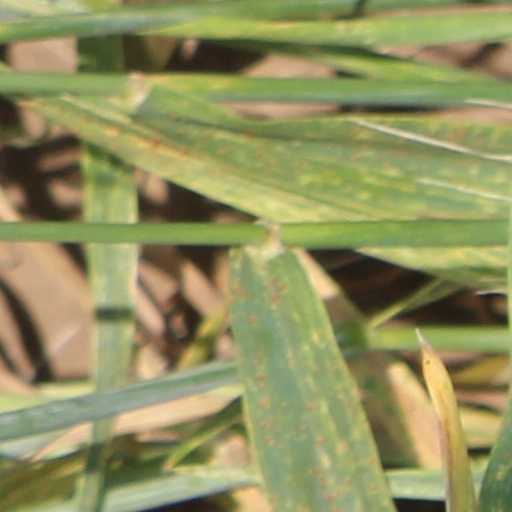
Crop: wheat